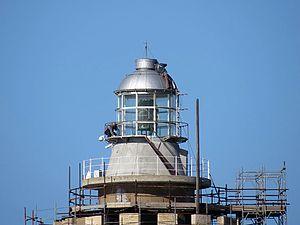
Le phare de Livourne est un grand phare actif situé sur le front de mer de Livourne, dans la région de Toscane en Italie. Il est géré par la Marina Militare.